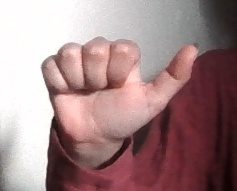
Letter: dhad